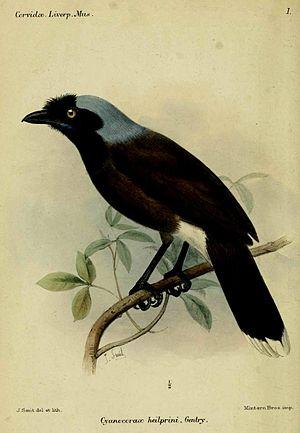
Le Geai à calotte azur est une espèce d'oiseaux de la famille des Corvidae.